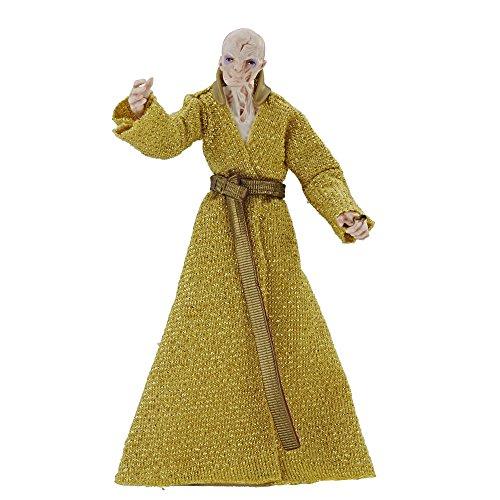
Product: Star Wars Vintage Figures Action Assortment
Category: Toys & Games | Toy Figures & Playsets | Action Figures
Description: Put yourself in the middle of all the galactic action with Star Wars toys from Hasbro.
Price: $20.29
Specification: ProductDimensions:1.5x6x9inches|ItemWeight:1pounds|ShippingWeight:3.2ounces(Viewshippingratesandpolicies)|DomesticShipping:ItemcanbeshippedwithinU.S.|InternationalShipping:ThisitemcanbeshippedtoselectcountriesoutsideoftheU.S.LearnMore|ASIN:B071WTCM2Z|Itemmodelnumber:E0370|Manufacturerrecommendedage:4yearsandup